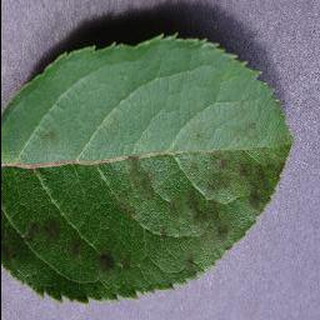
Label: apple_apple_scab